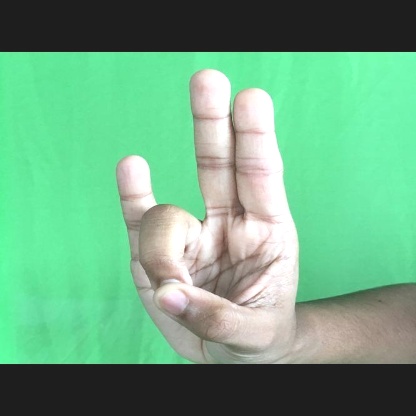
Mudra: Mayura